Merritt Parkway

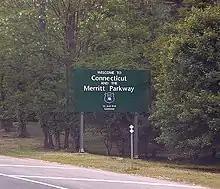
A sign stating "Welcome to Connecticut and the Merritt Parkway"

One of the Merritt's aesthetic features is also a potential danger to its drivers. Trees that line either side of the parkway, and often in the center median, grow branches that cover the roadway, and occasionally fall during severe weather, or with natural aging. Stretches of the parkway also lack guardrails on the right shoulders, creating a risk of tree-impact accidents if cars veer off the pavement.